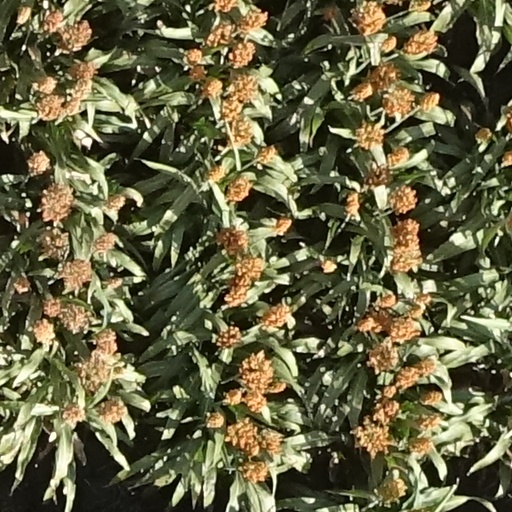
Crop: sorghum